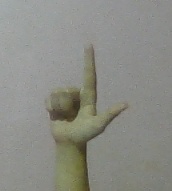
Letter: laam